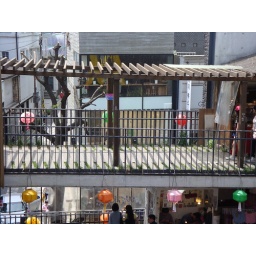
I liked how there was grass growing in between the floorboards. The building had a green roof too.